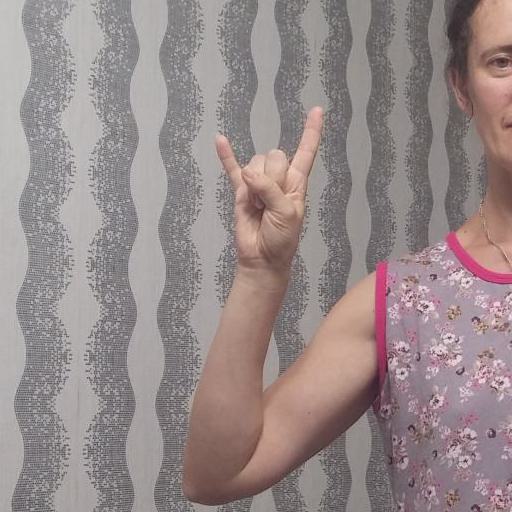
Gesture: rock